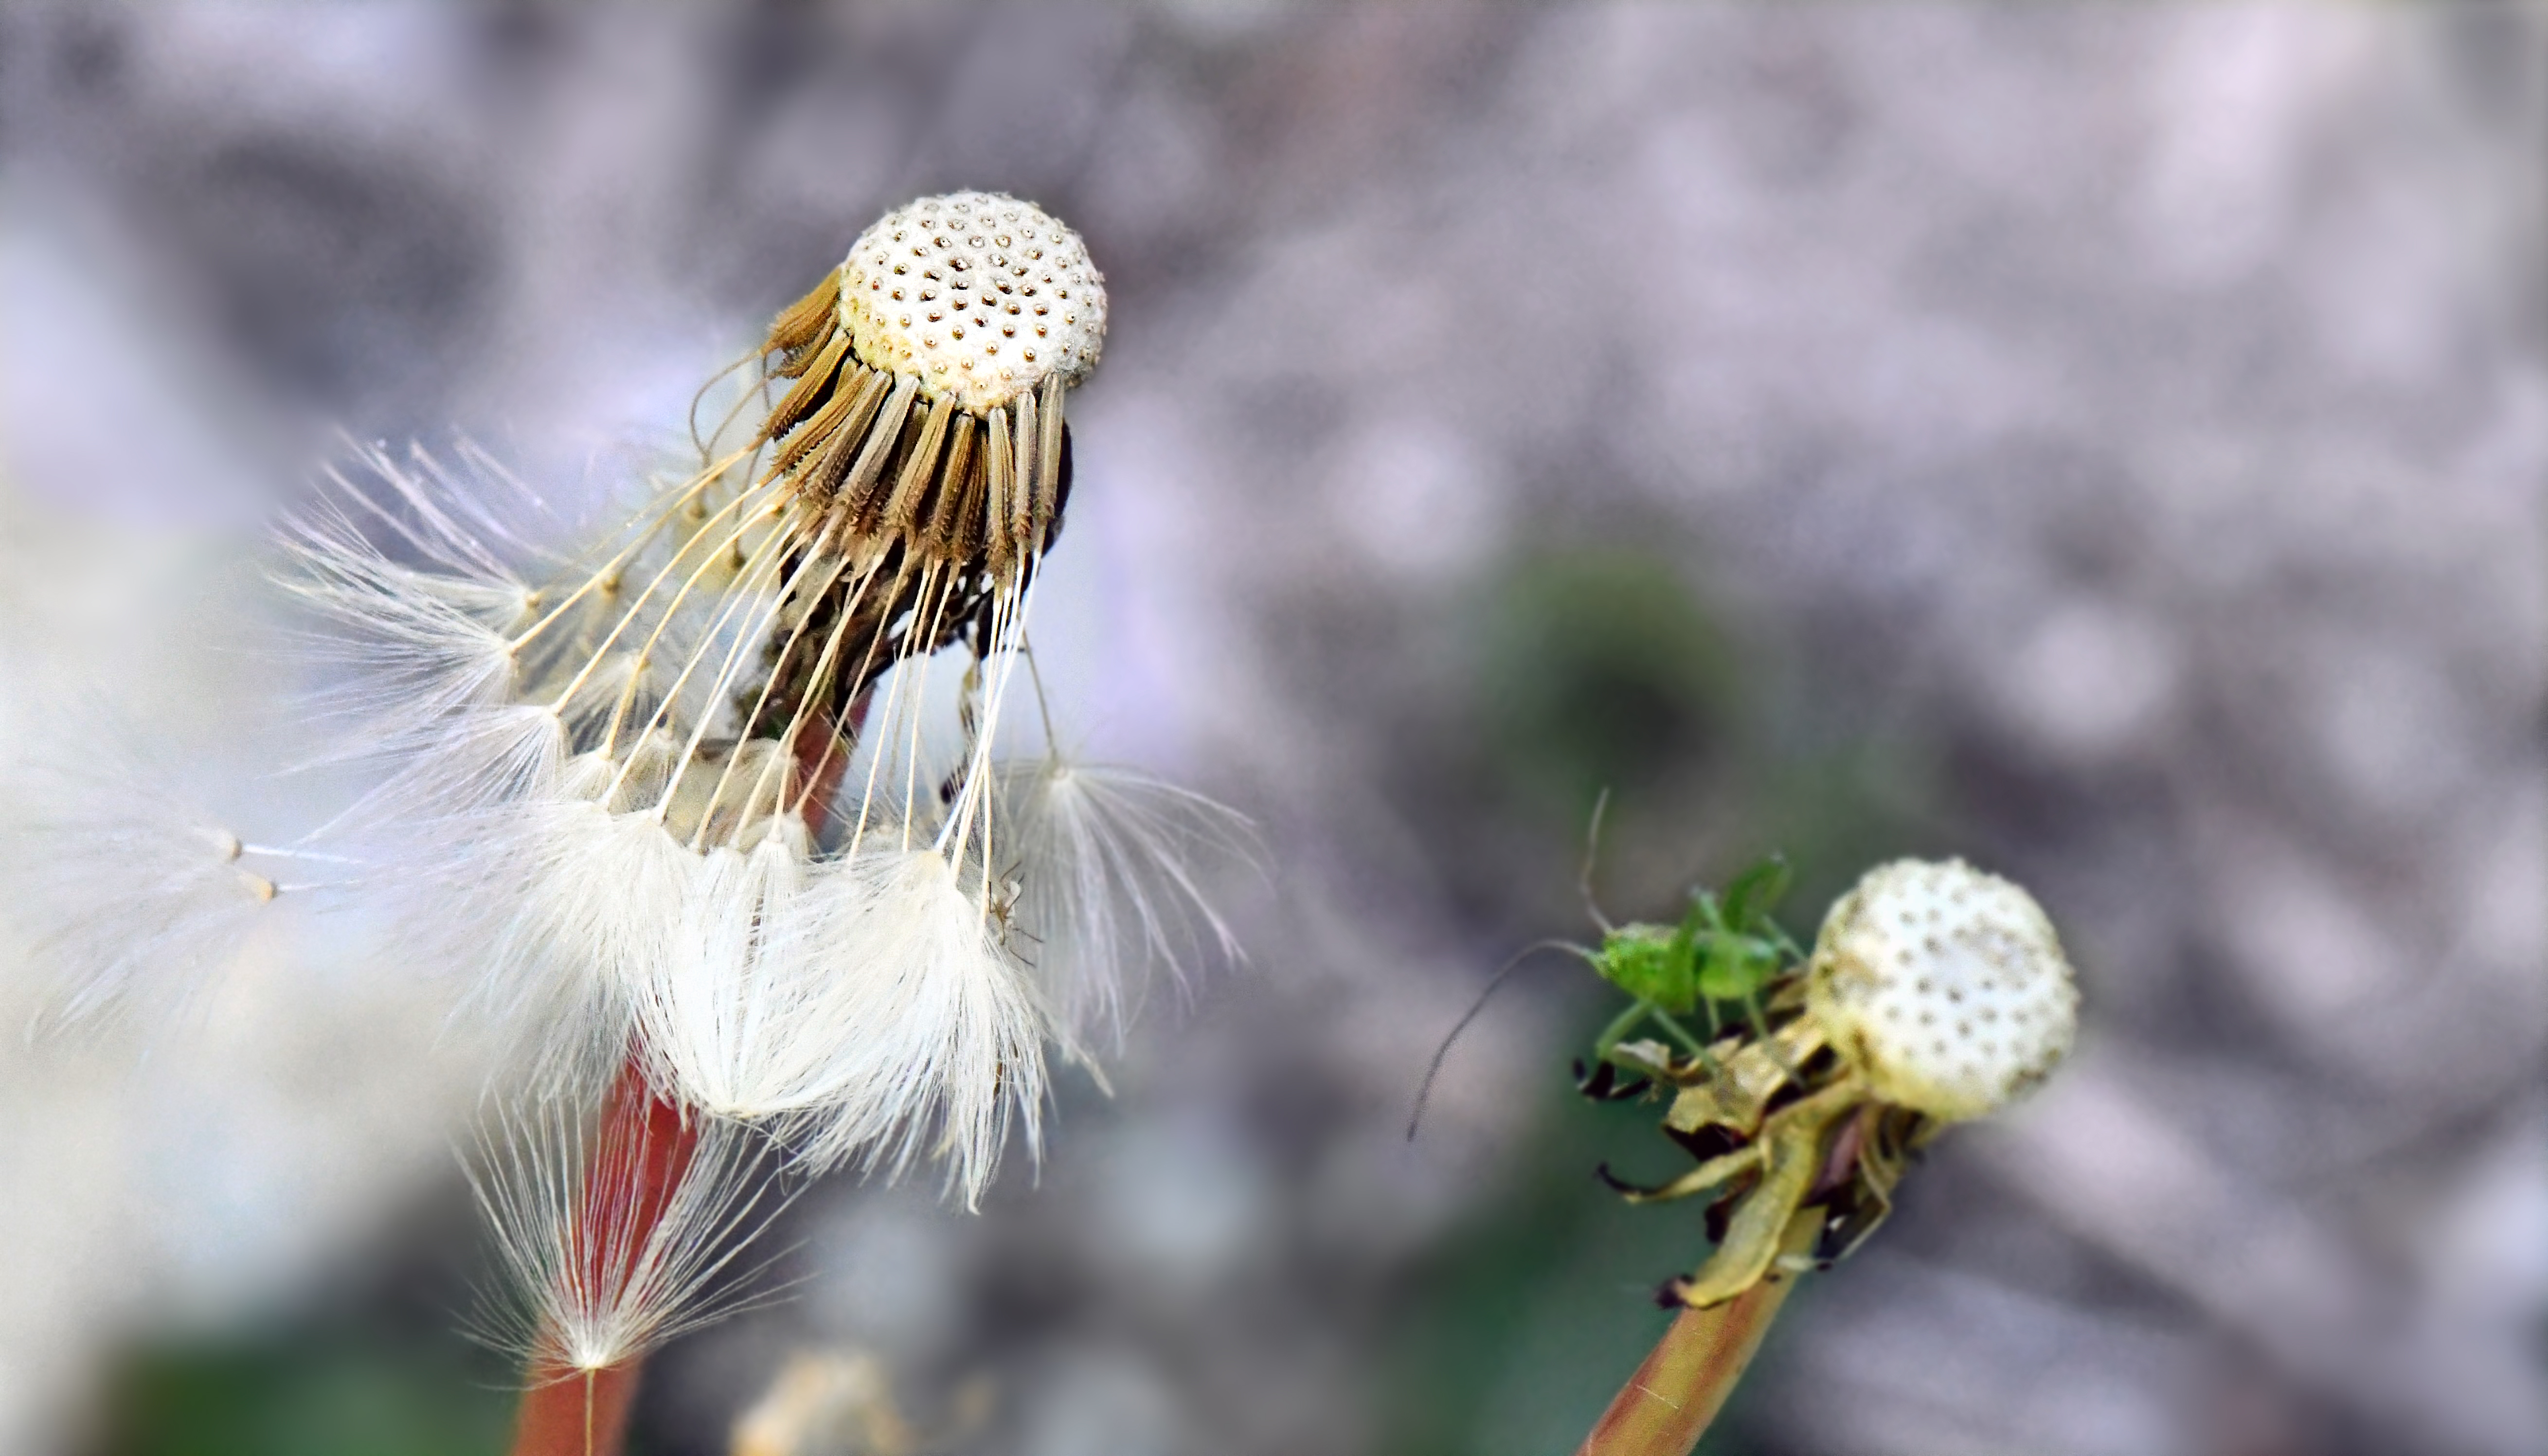
dandelion, white, flower, plant, flowering plant, pollen, wildflower, daisy family, plant stem